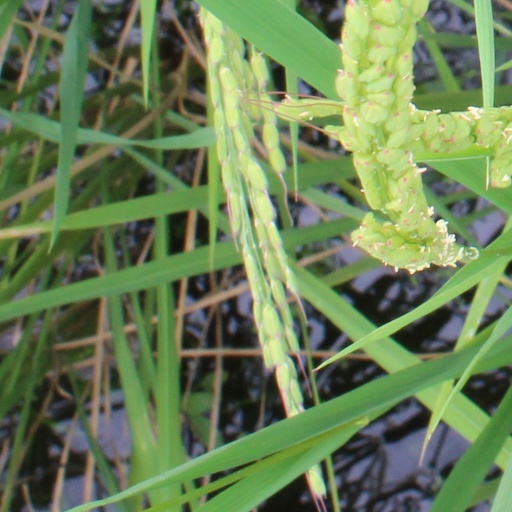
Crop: rice